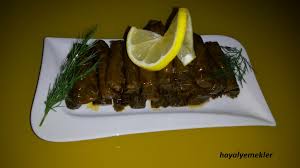
Yemek: yaprak_sarma